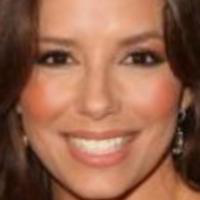
Age group: age 21-30